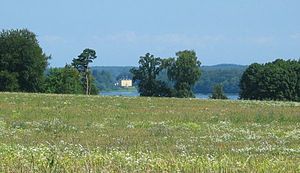
Næsseslottet
Udsigt til Næsseslottet fra Kollekolle.
Næsseslottet ved Furesøen blev opført i 1783 af storkøbmanden Frédéric de Coninck Han købte ruinerne af en tidligere lystgård i nærheden, Dronninggaard, der var bygget i 1661 af Sophie Amalie, kong Frederik 3.s dronning. Hvem han brugte som arkitekt er ukendt, men bygningen tilskrives både Joseph Guione og Andreas Kirkerup.